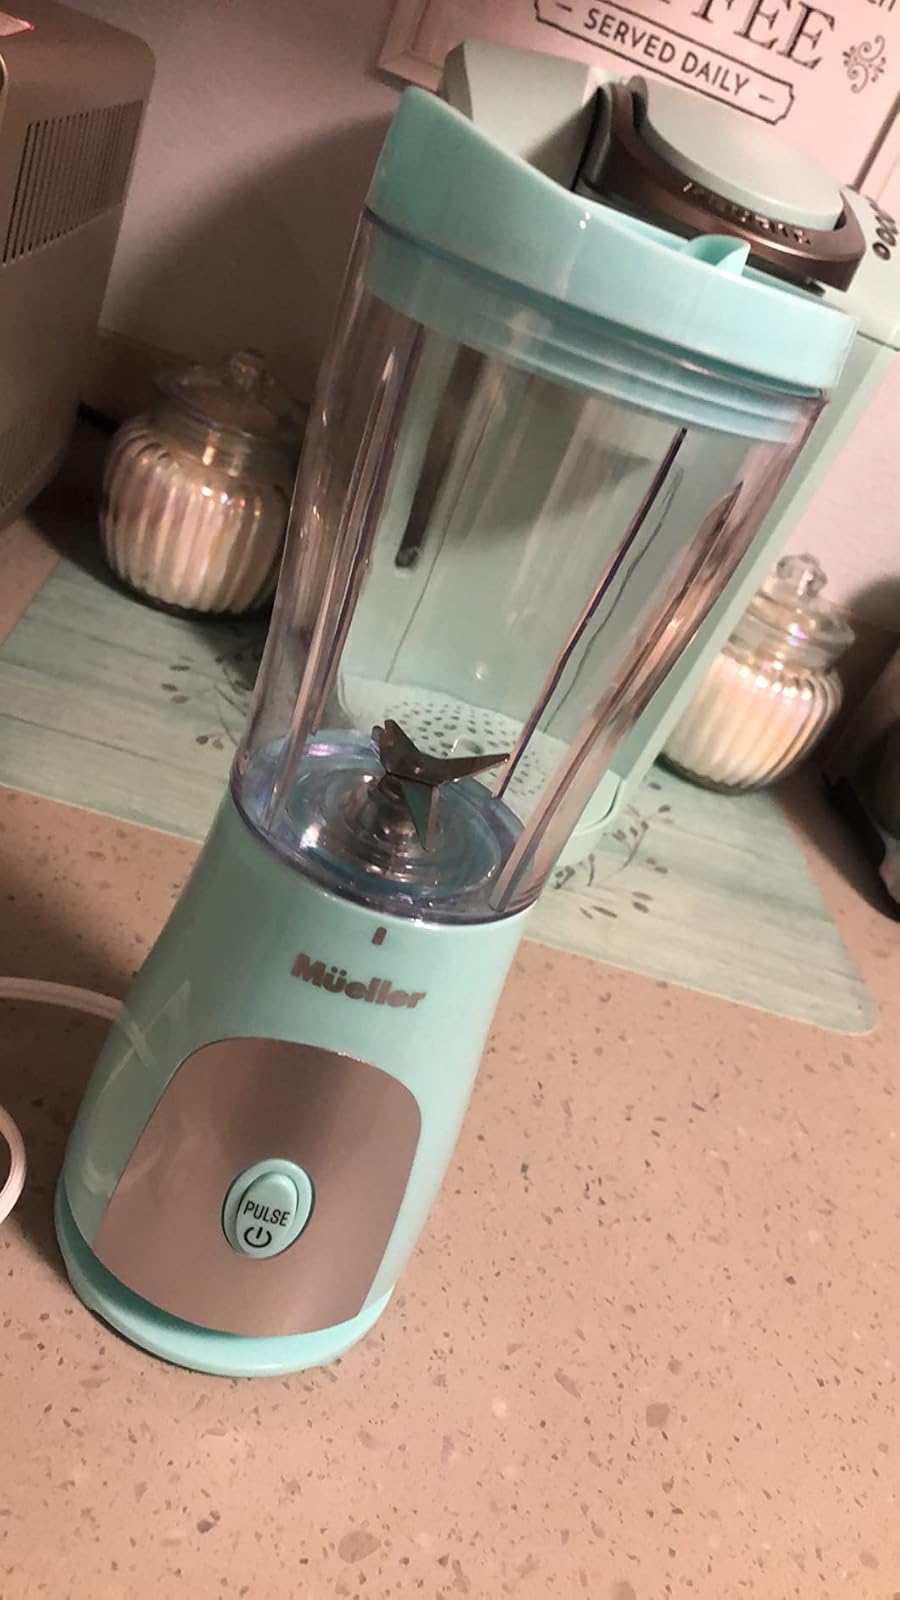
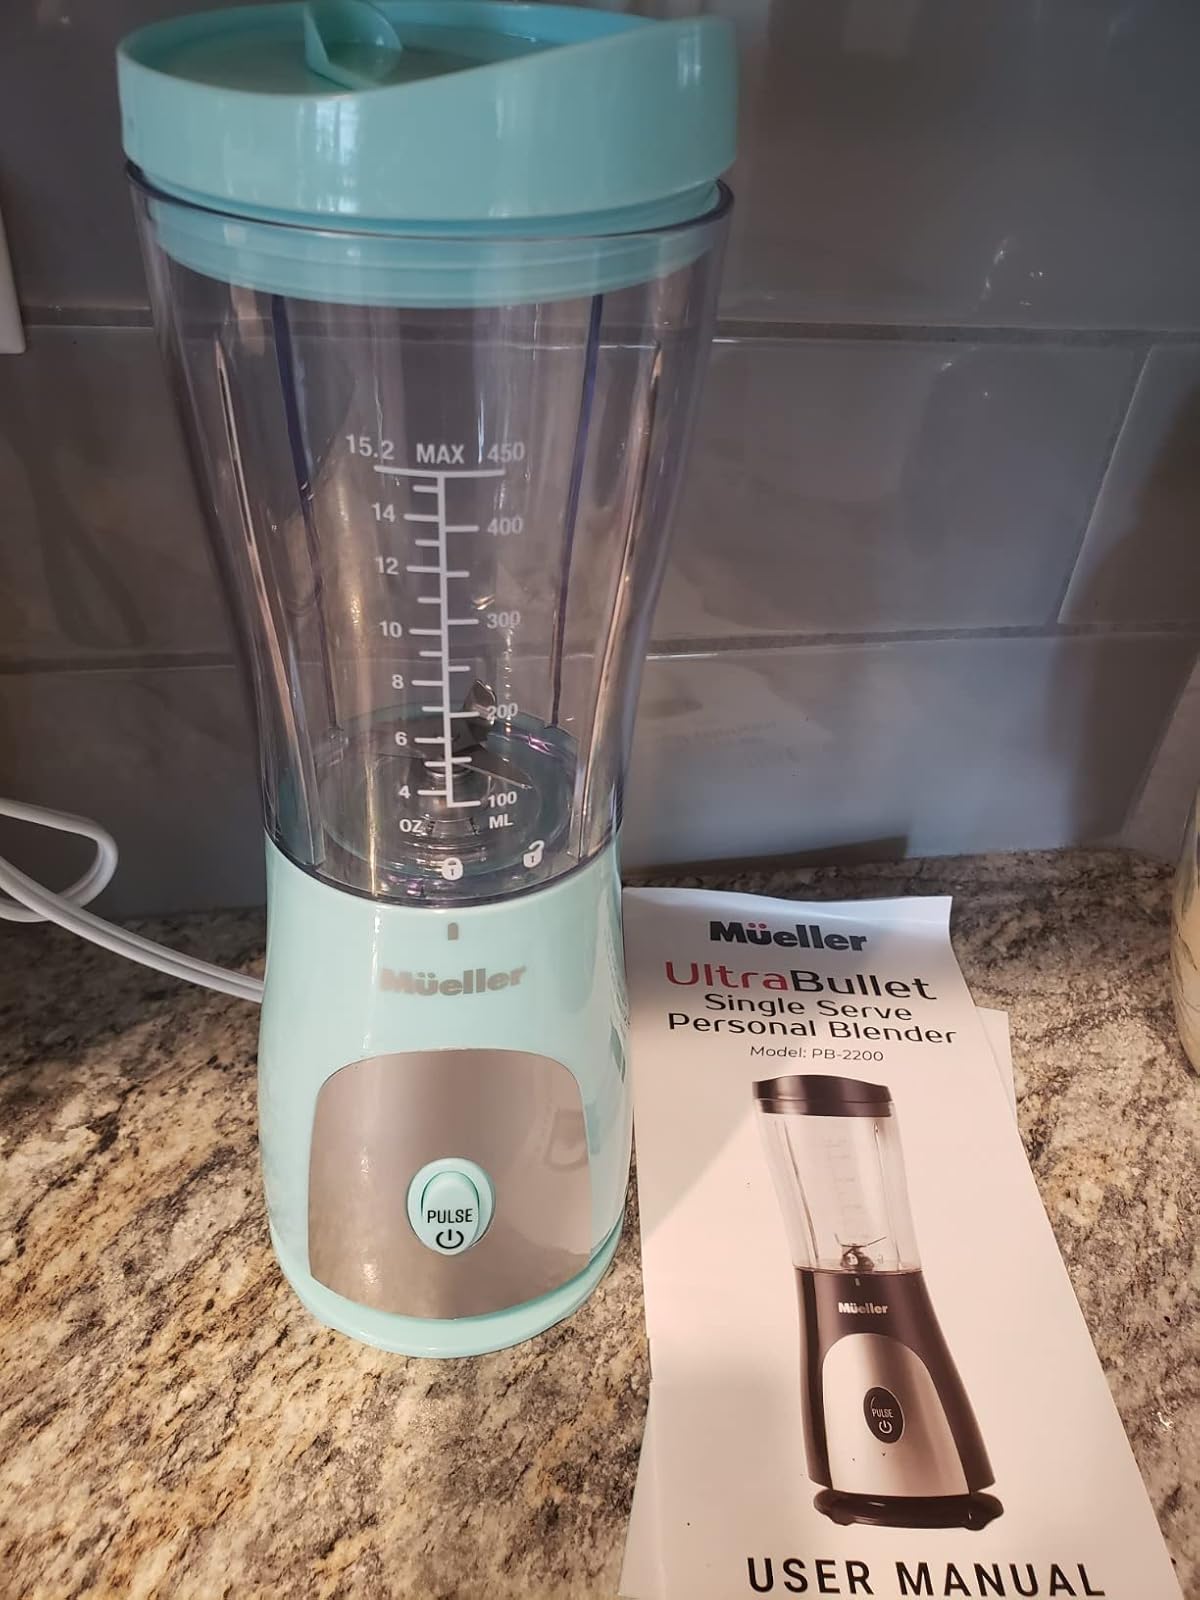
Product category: items_blender
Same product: yes